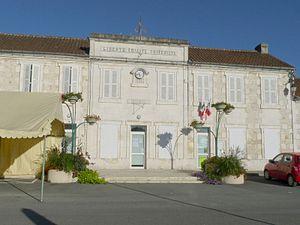
Mairie de Salignac, Charente-Maritime, France